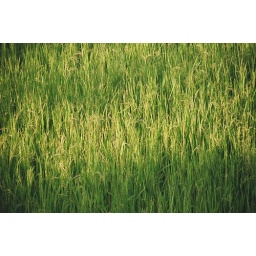
The field we see from the balcony in Ashti guest house